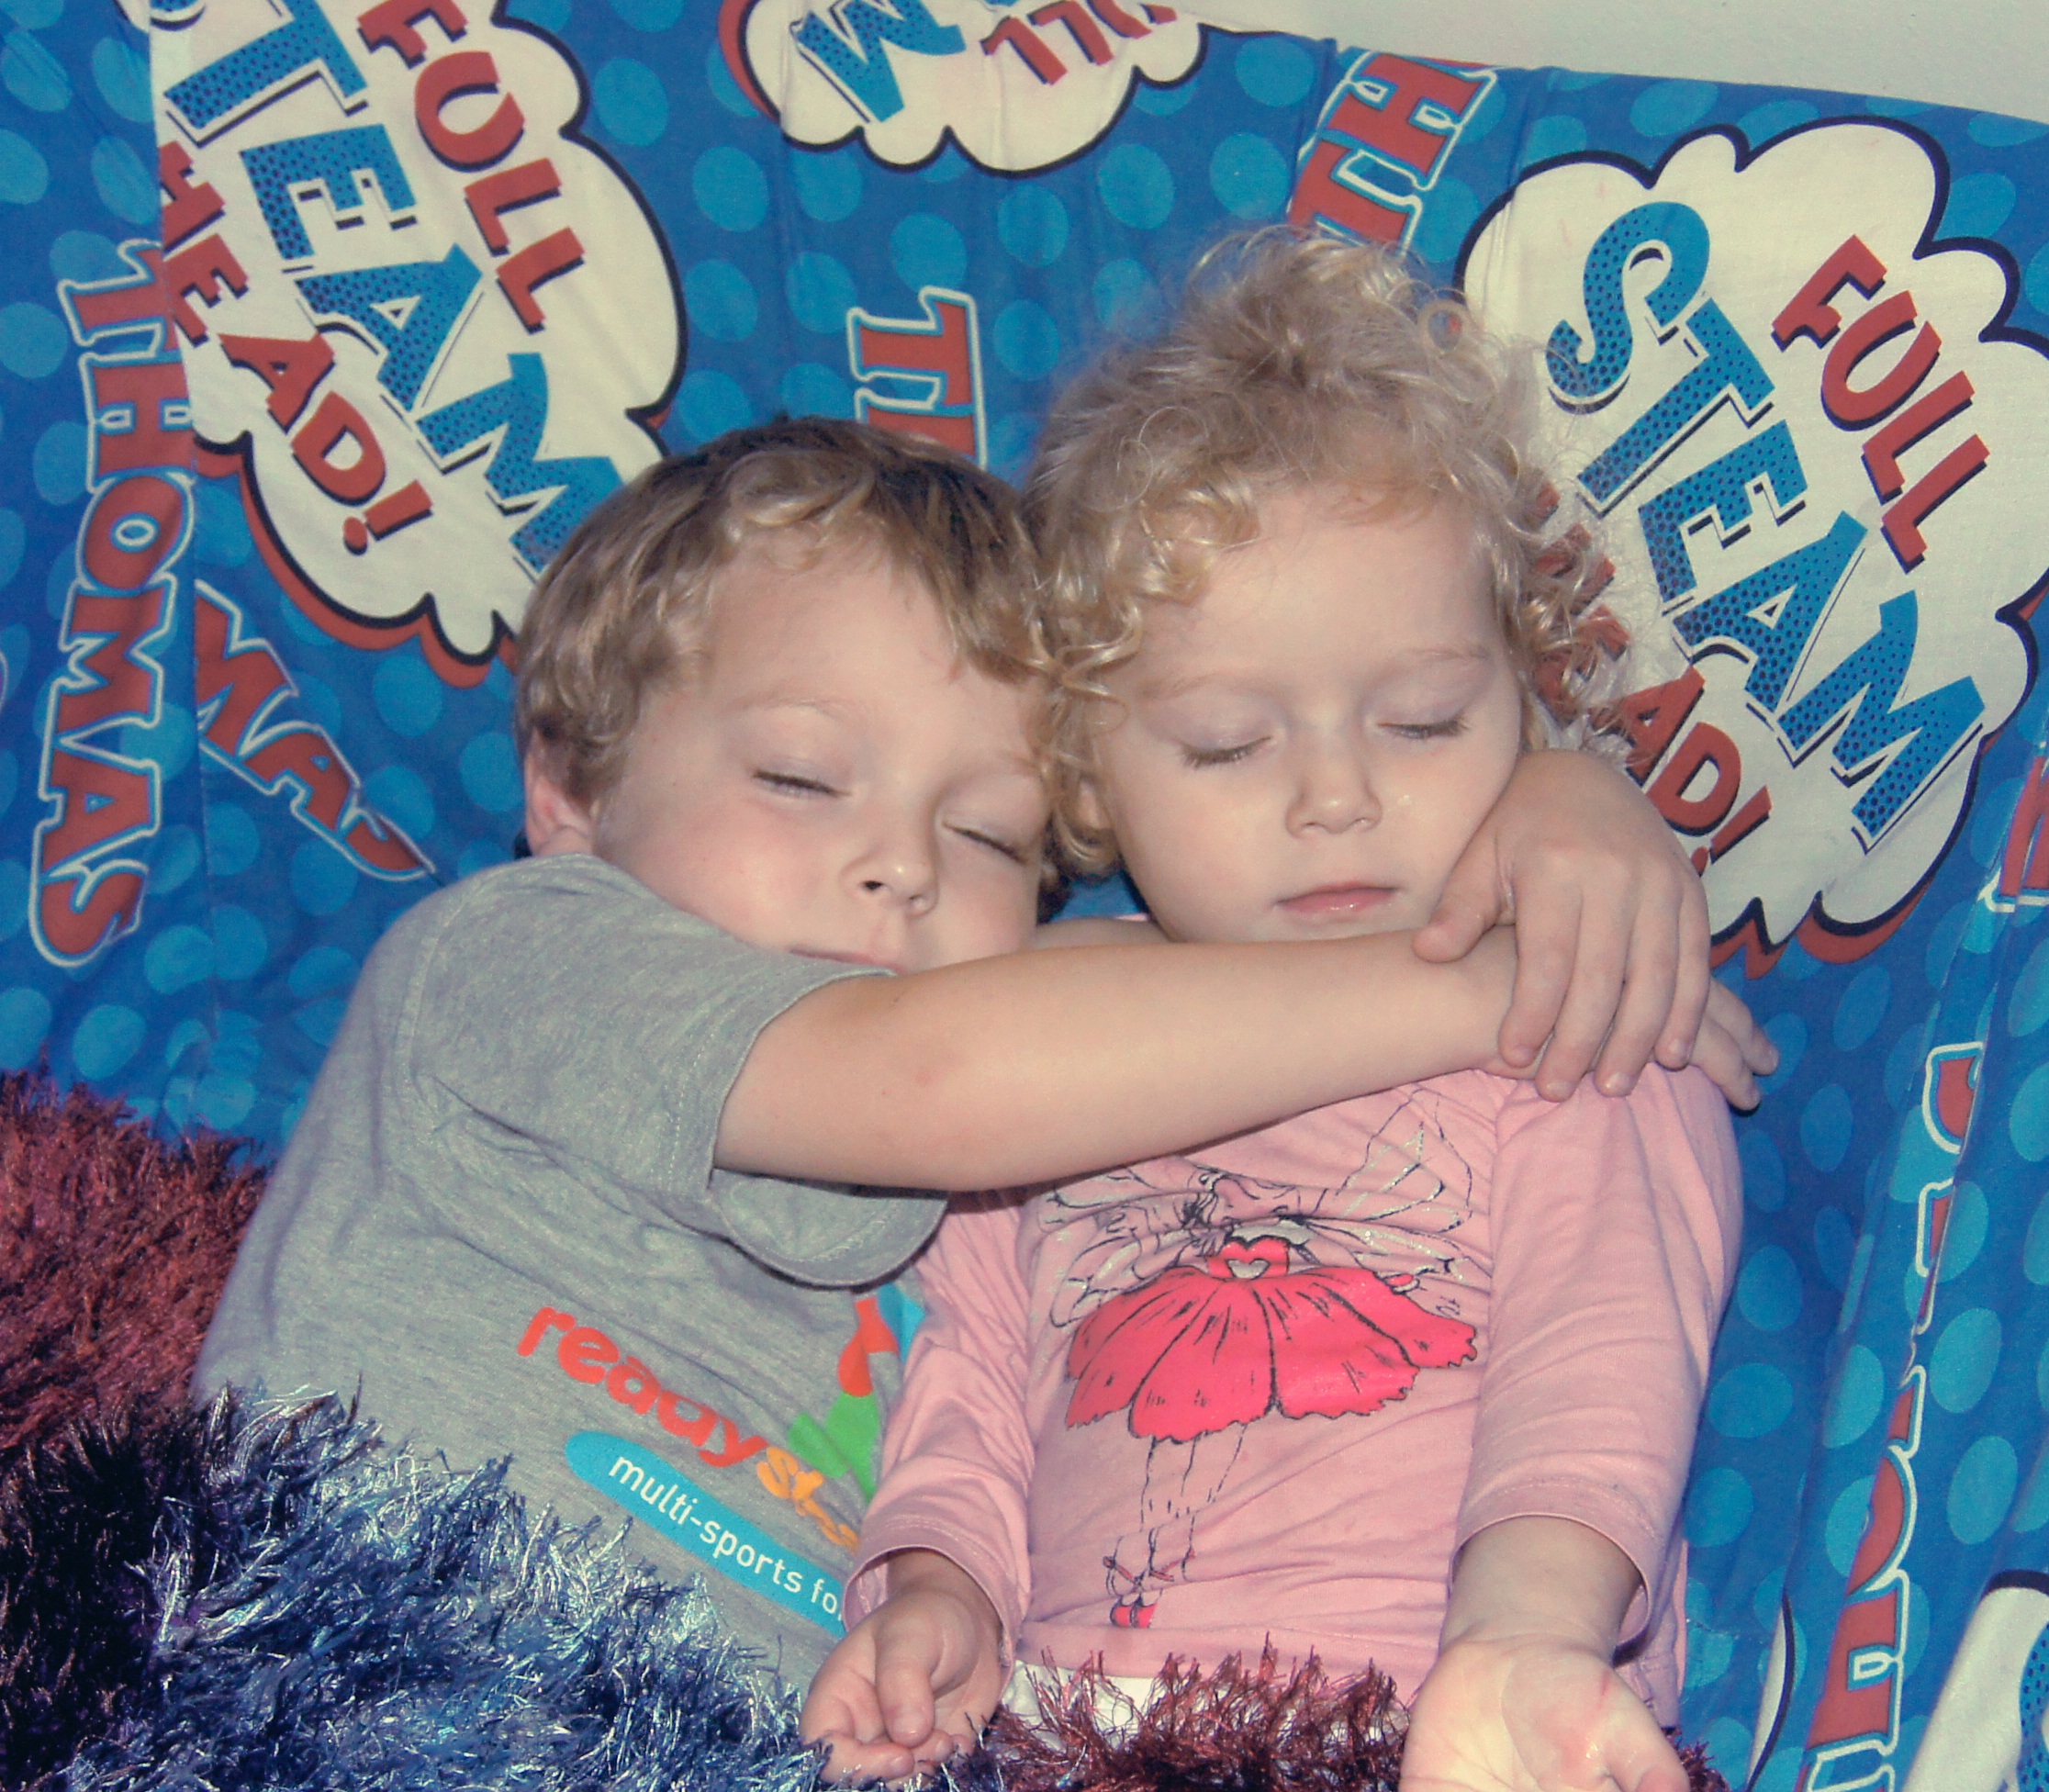
people, girl, play, boy, home, cute, child, two, baby, childhood, caucasian, family, kids, fun, happy, toddler, little, siblings, sister, brother, twins, bedtime